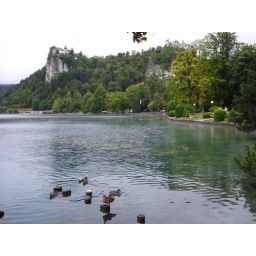
castle above the lake